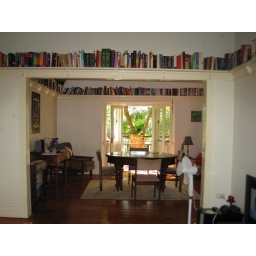
Couchsurfer's house in Brisbane. Quite the book collection. I read: Twilight and High Fidelity.